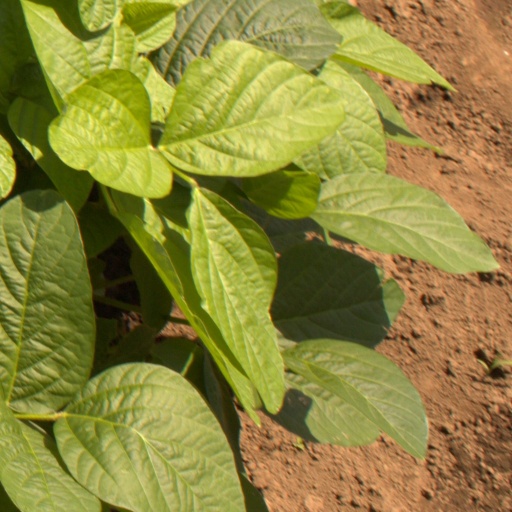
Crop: soybean